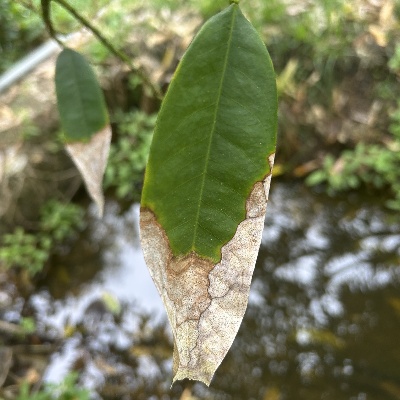
Label: Leaf_Colletotrichum